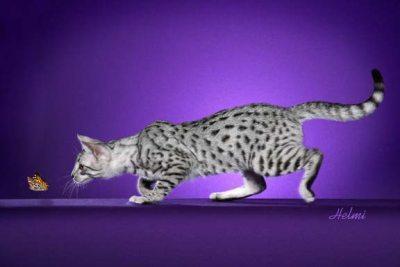
Egyptian Mau